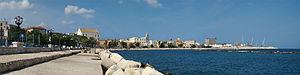
Bari, Pouilles, Italie. Vue du bord de mer oriental de la vieille ville. La Basilique Saint Nicholas peut s'apercevoir au centre gauche, et le nouveau port à droite.
Le centre urbain actuel de la ville de Bari a deux composantes :